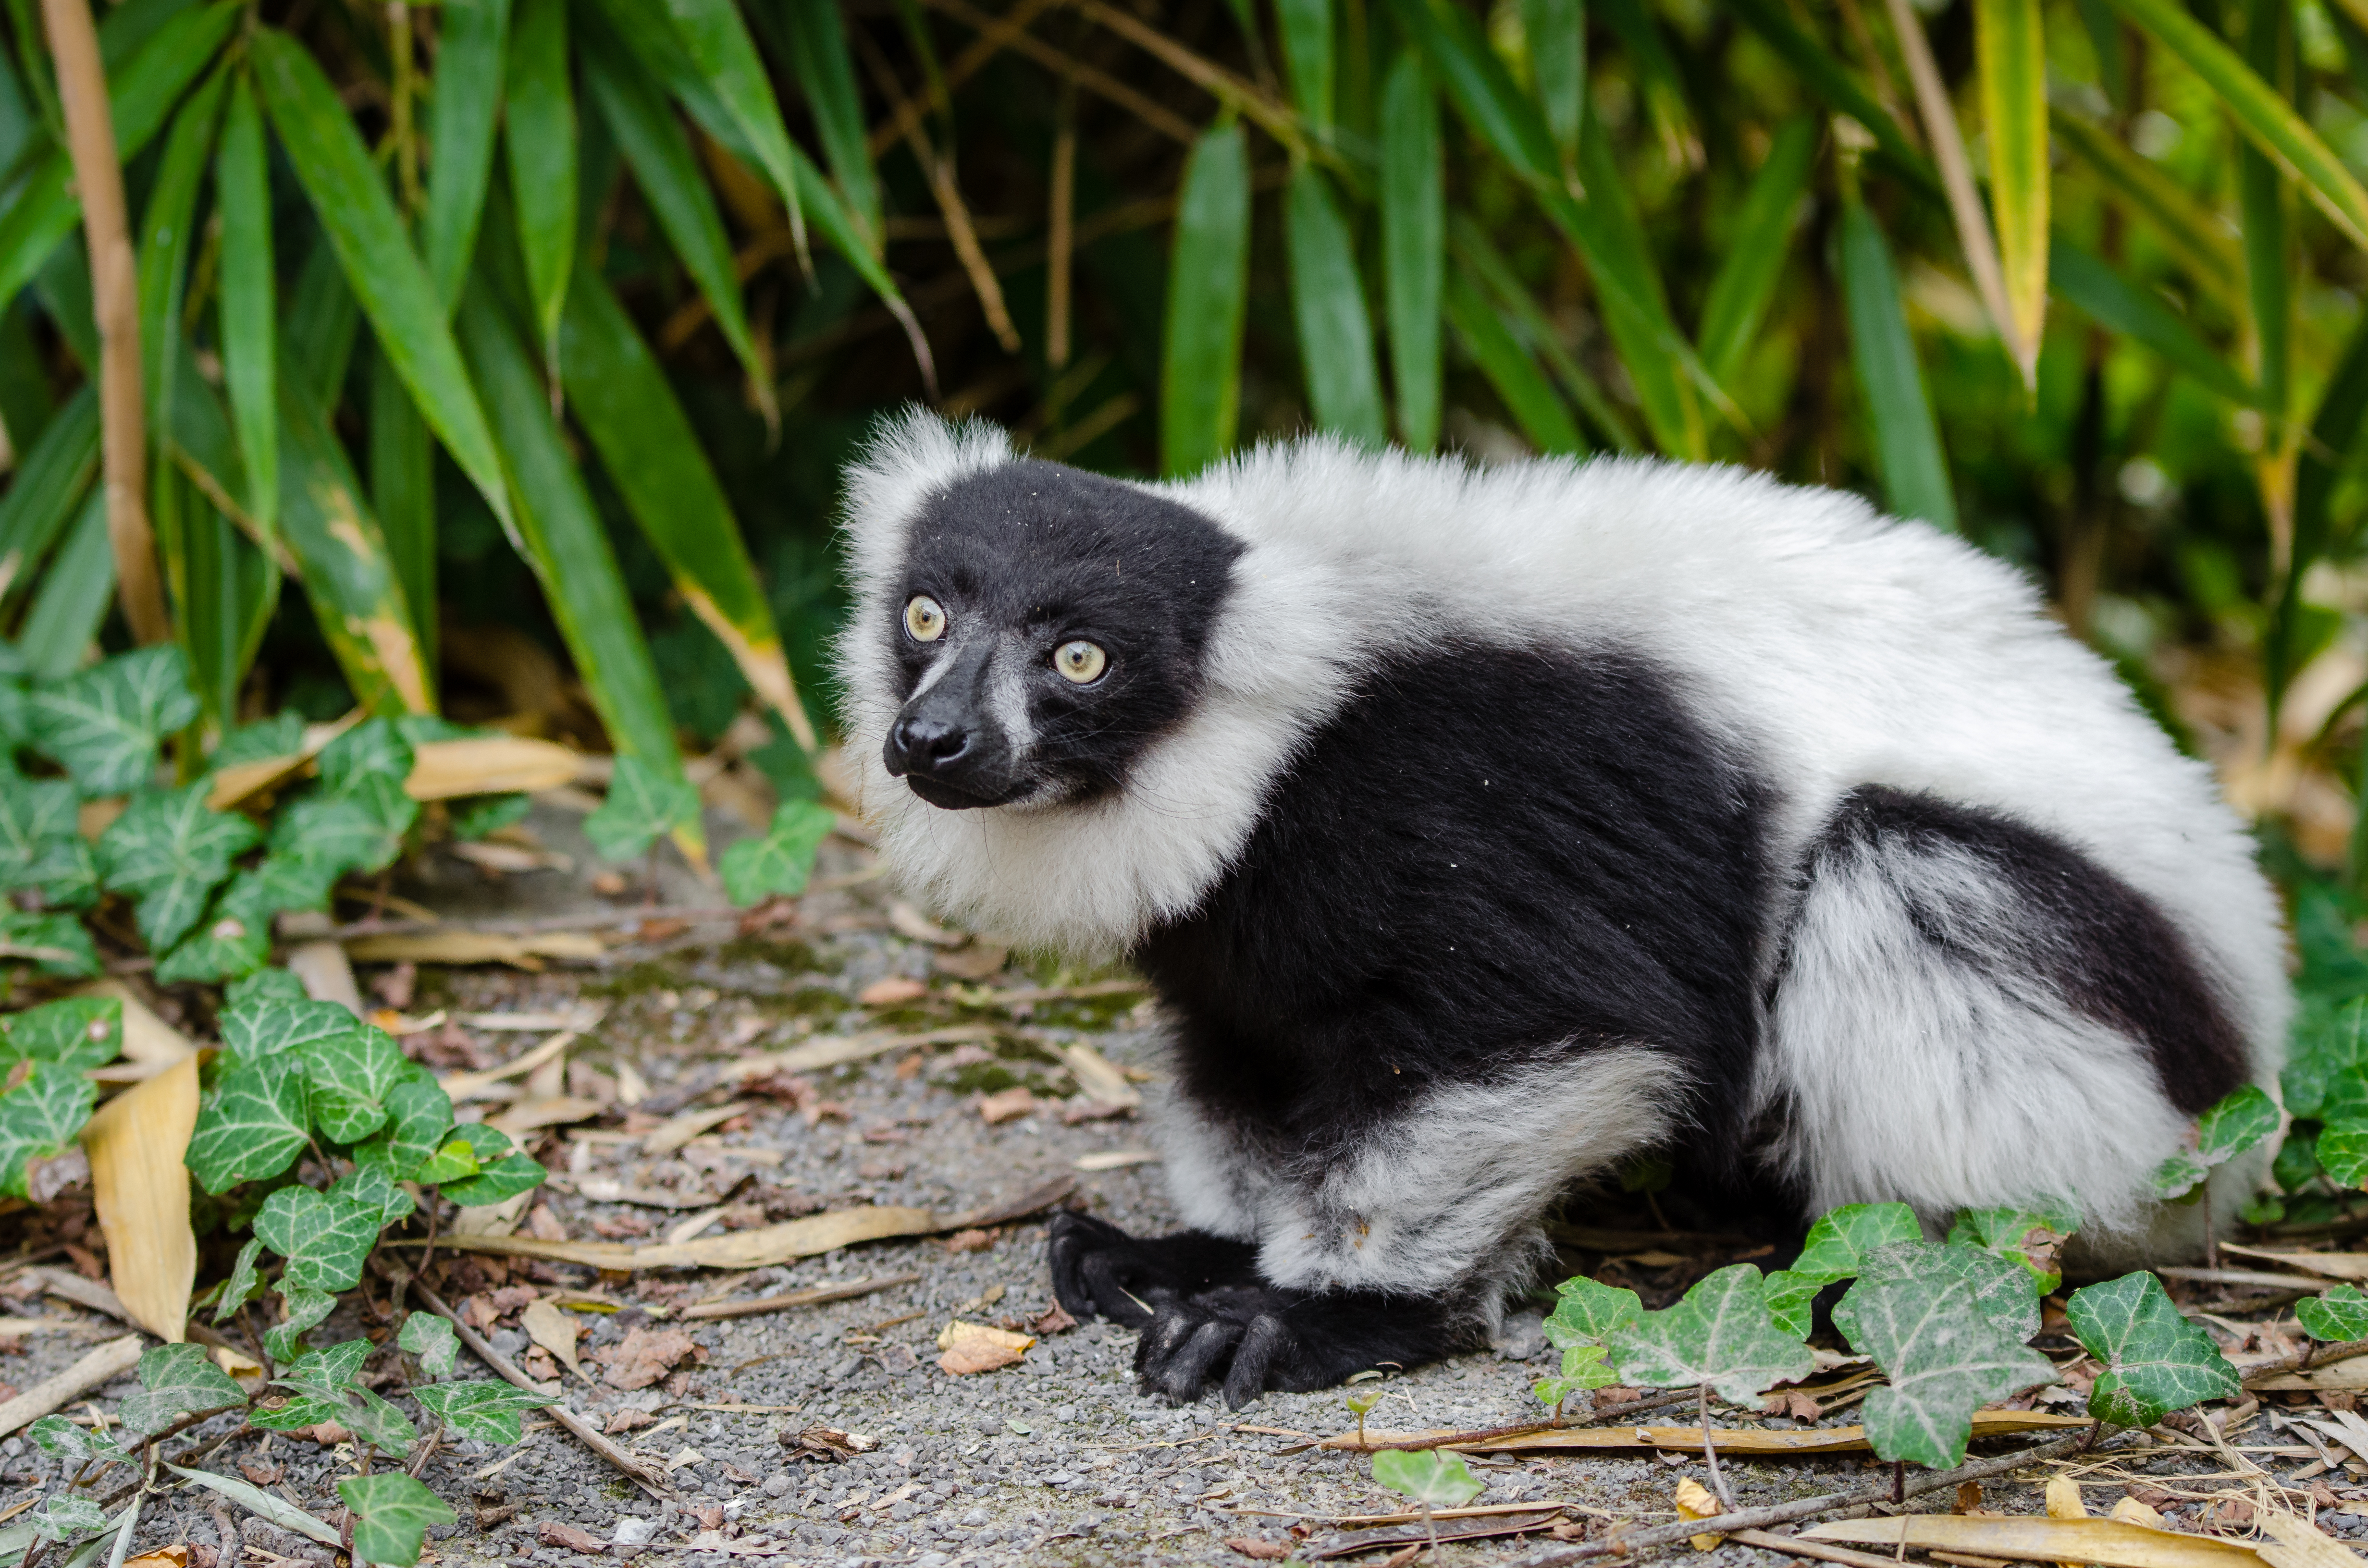
animal, wildlife, zoo, mammal, fauna, primate, madagascar, vertebrate, lemur, new world monkey